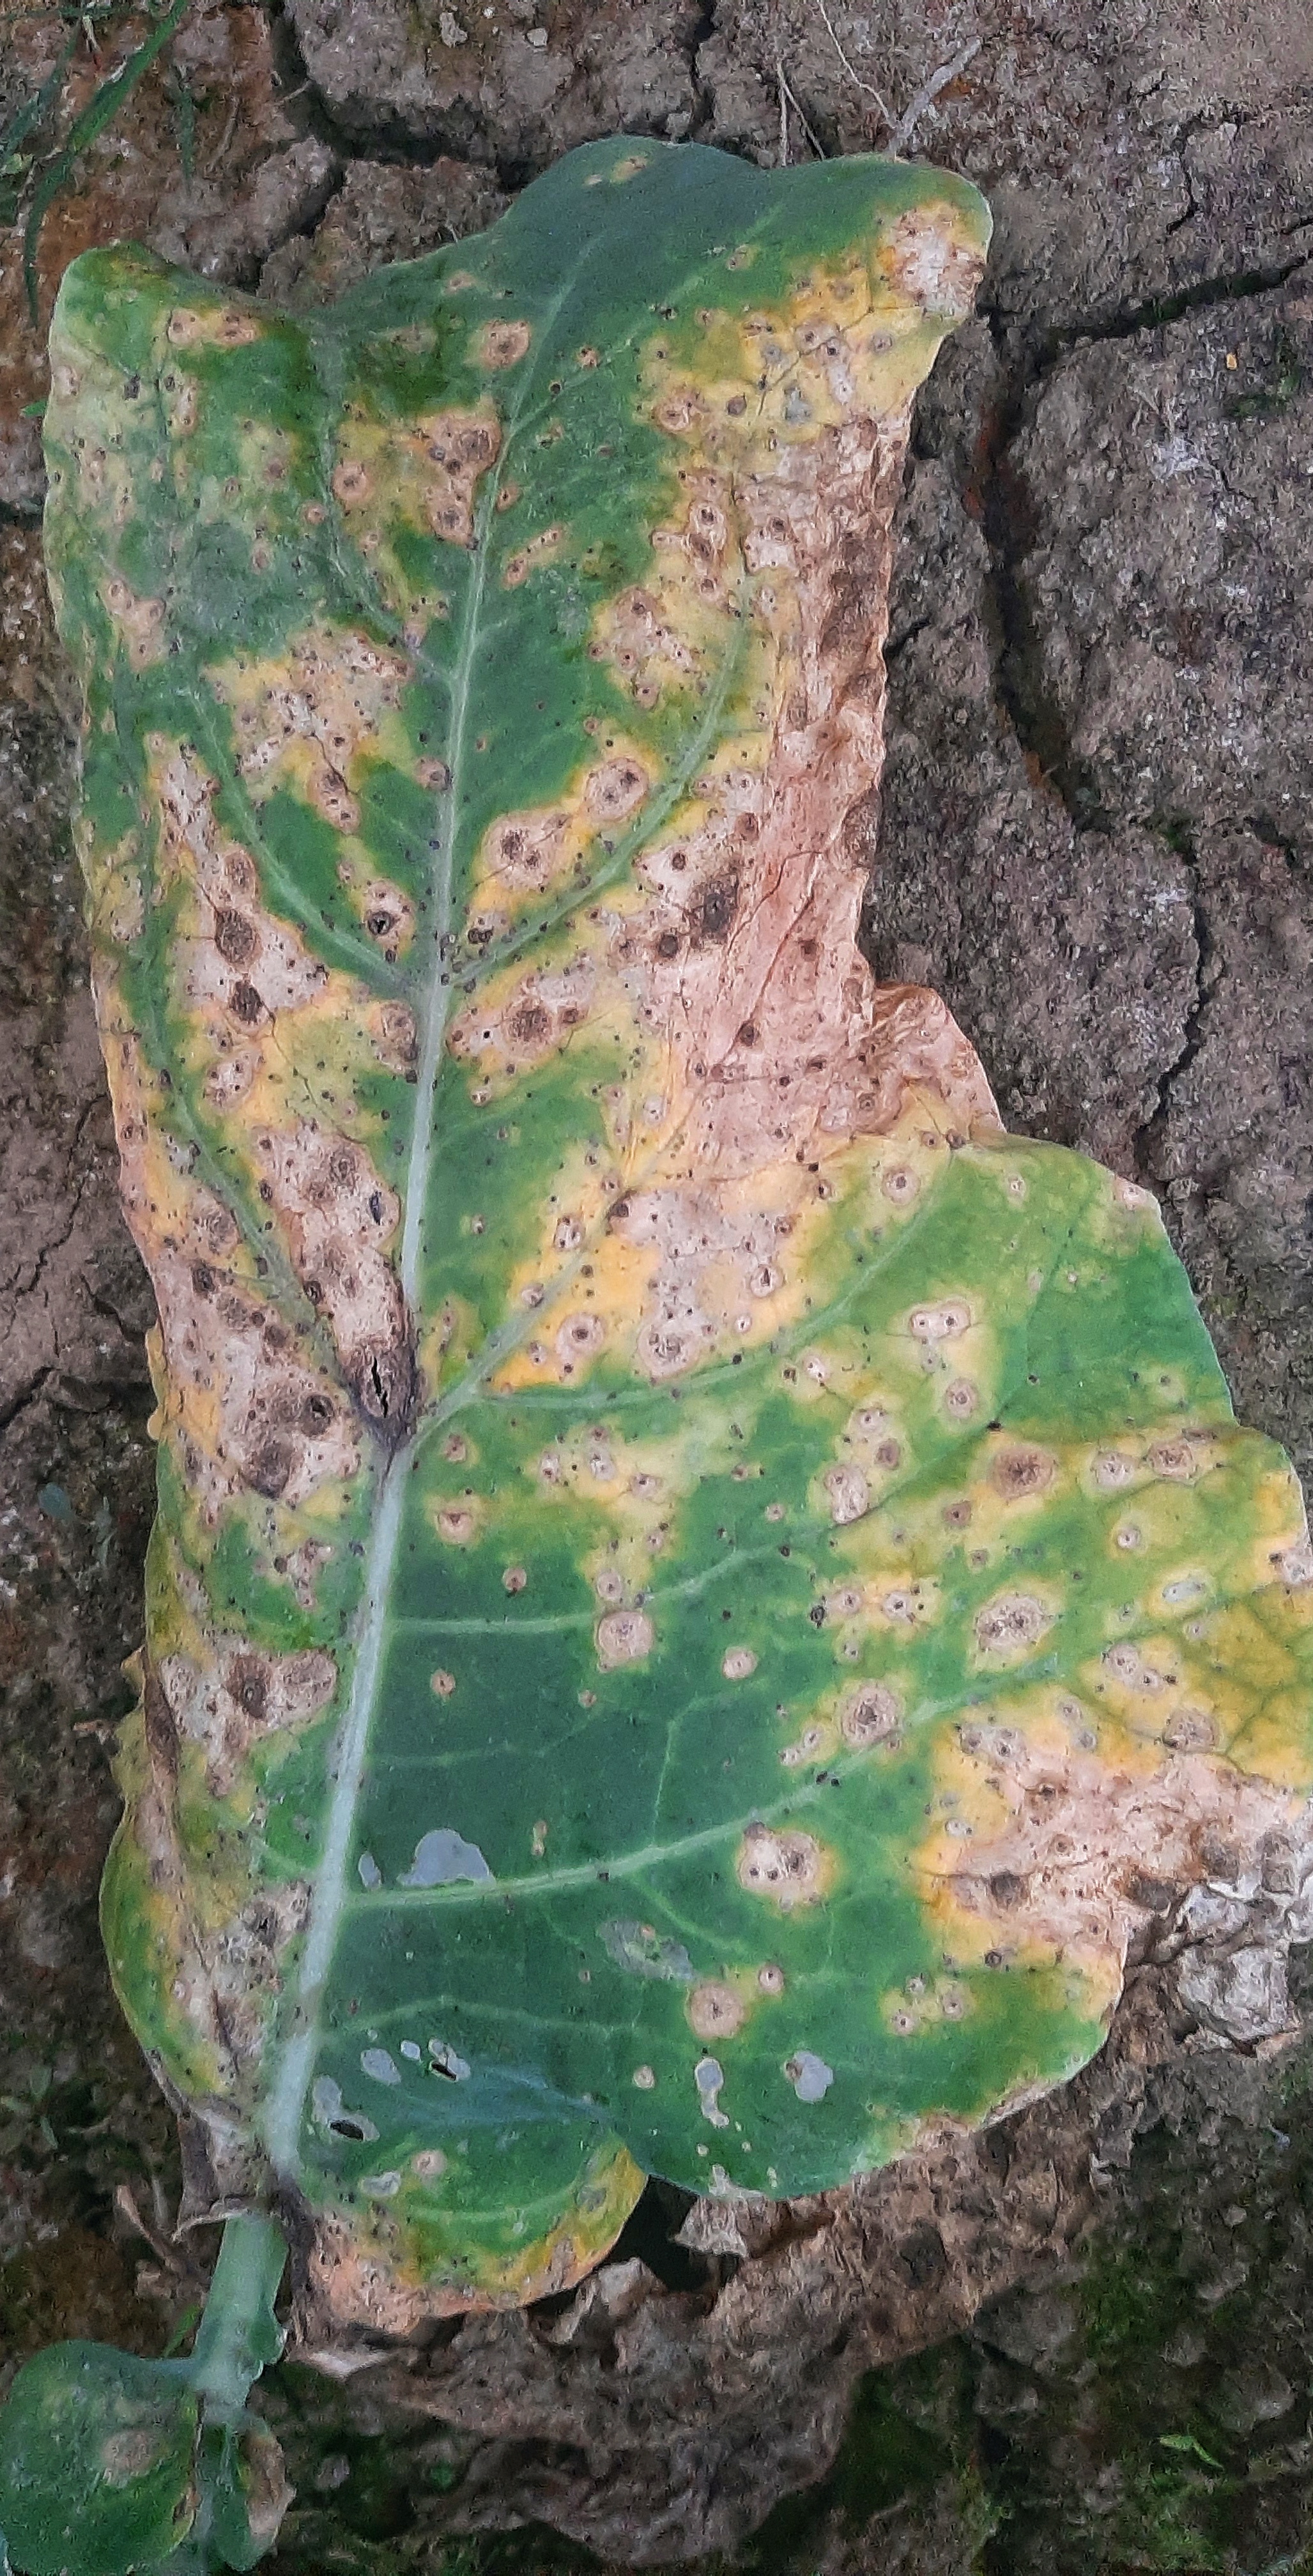
Label: Downy Mildew